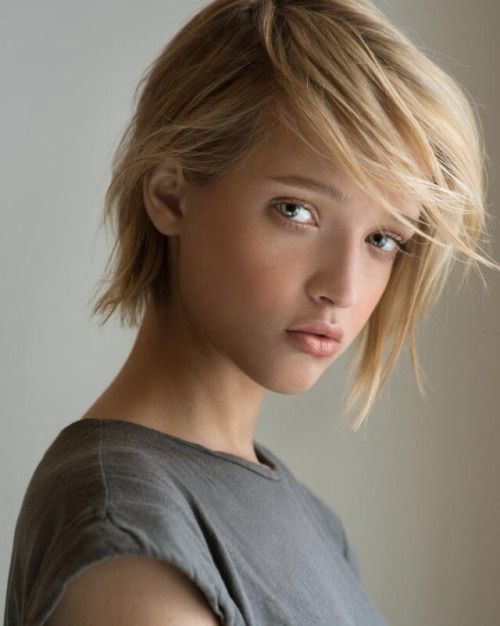
Label: Colored